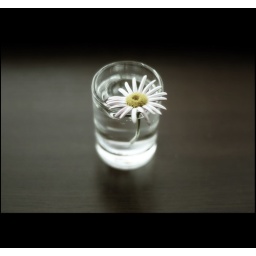
Wearing a face that she keeps in a jar by the door